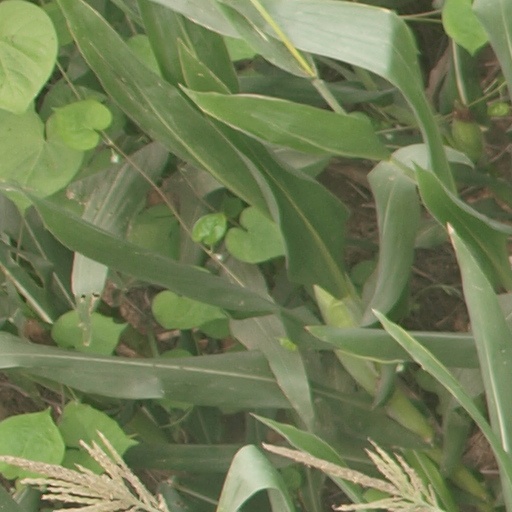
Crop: maize; corn